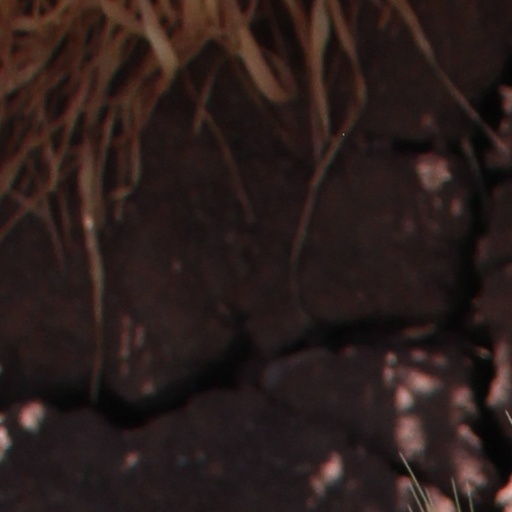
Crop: wheat